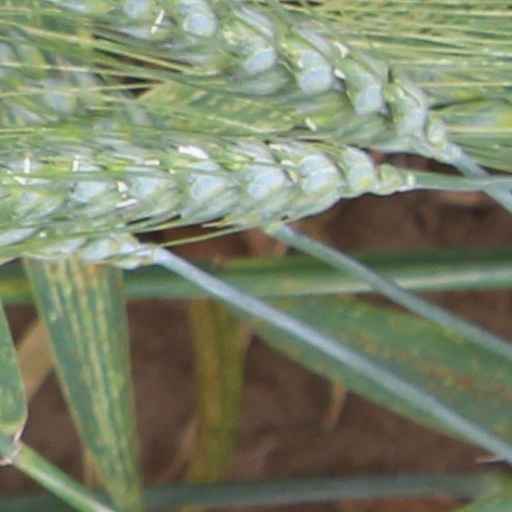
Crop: wheat